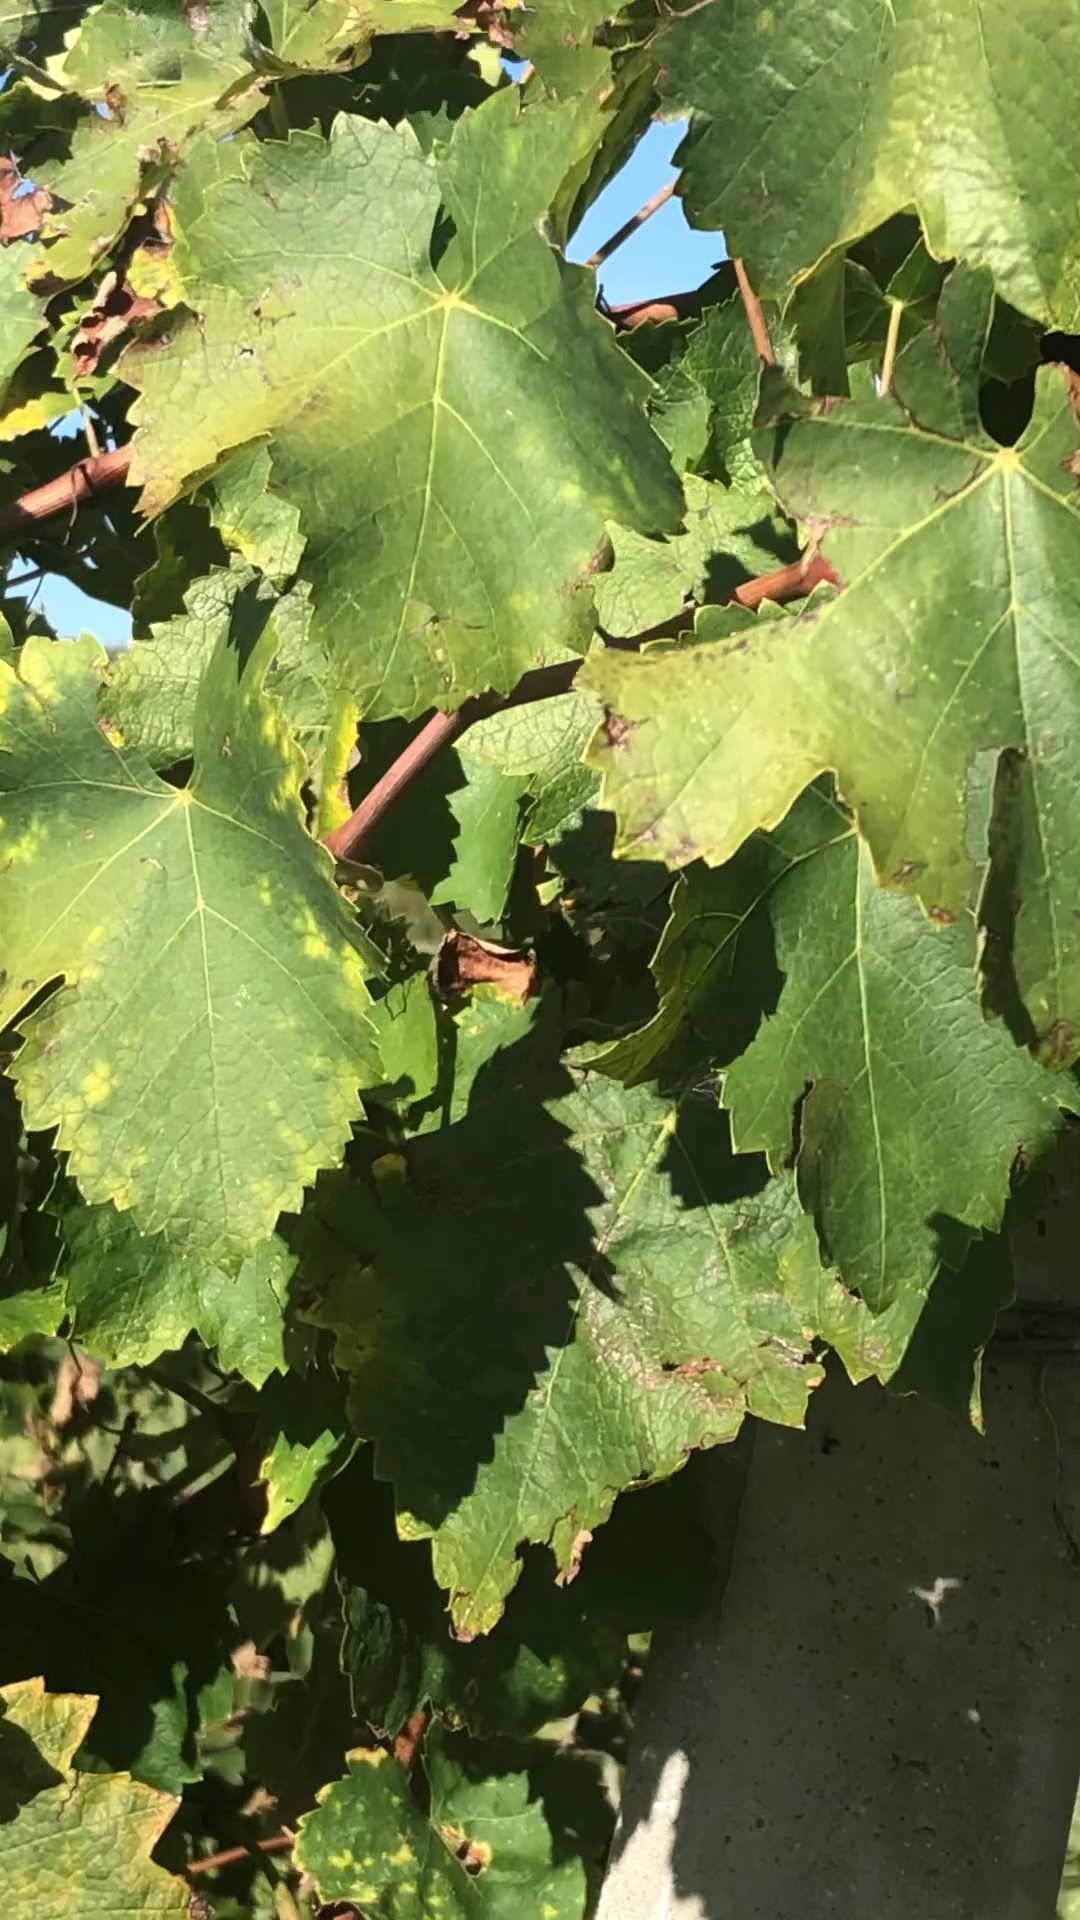
Label: healthy